Amu Nowruz

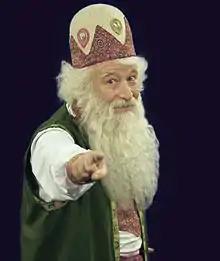
Actor Javad Ensafi in the role of Amu Nowruz

Amu Nowruz ("Uncle Nowruz"), also known as Baba Nowruz (بابا نوروز, "Father Nowruz"), is a legendary character originating in Iranian folklore. According to the folklore, he appears annually at the beginning of spring, together with his companion Haji Firuz, to mark the beginning of Nowruz, the Iranian New Year. According to some historians he symbolizes Zal, father of Rostam, the hero of Shahnameh.